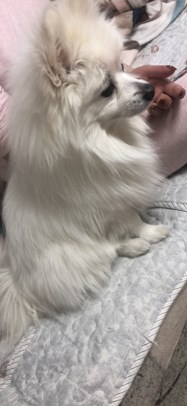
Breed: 1936-n000005-Pomeranian